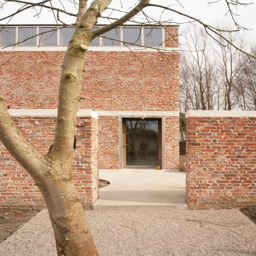
industry and workshop for an artist